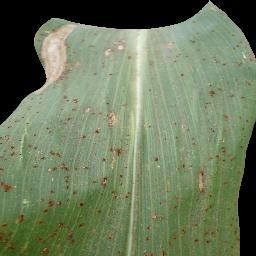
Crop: corn
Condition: (maize)_common_rust